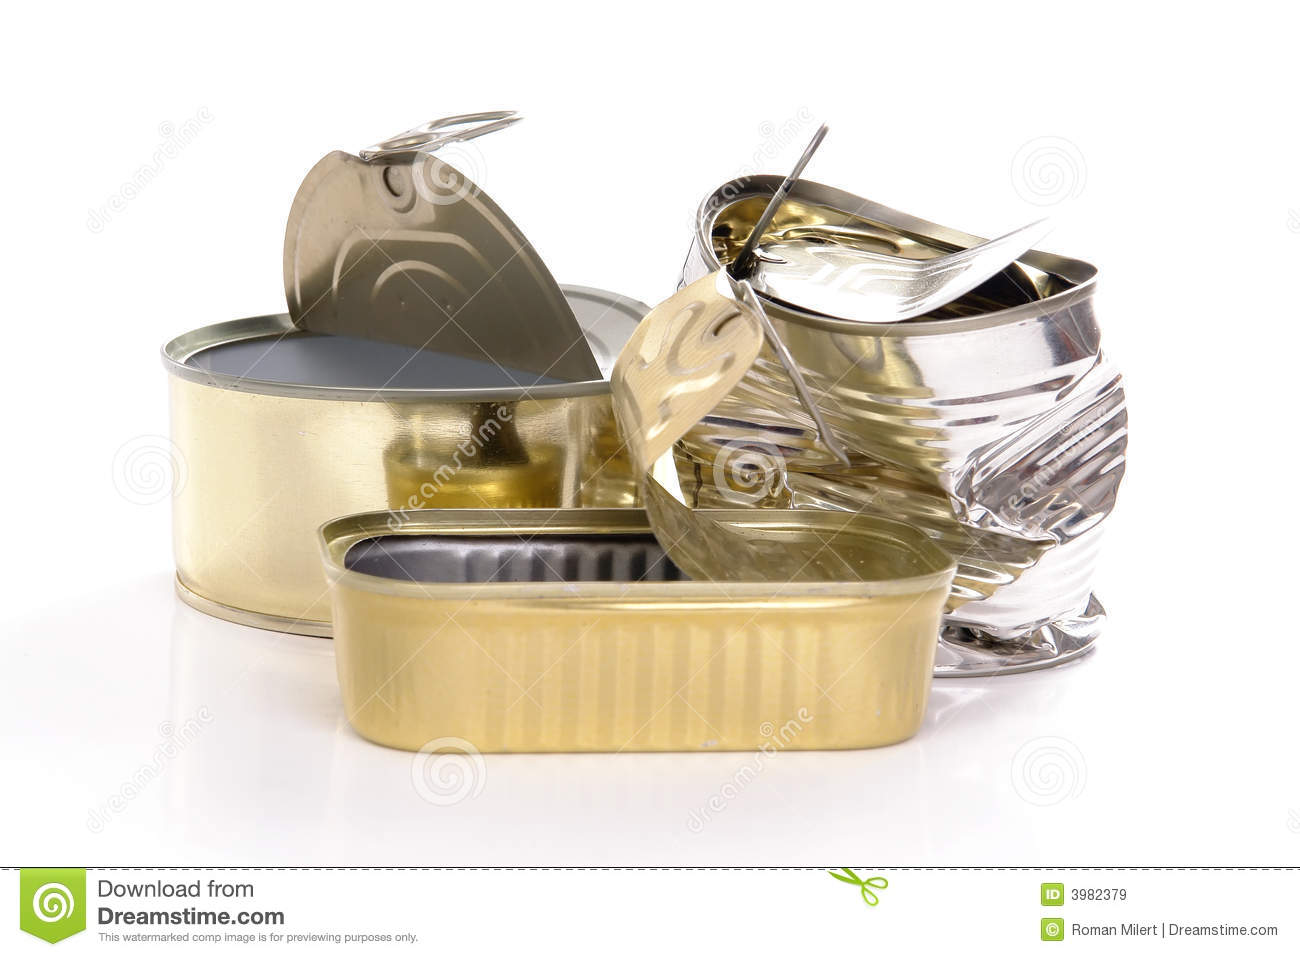
Label: metal